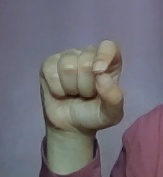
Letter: fa